Gloucester Hole

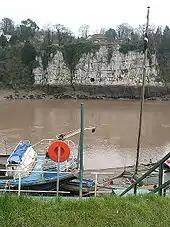
The River Wye at Chepstow, showing the Gloucester Hole

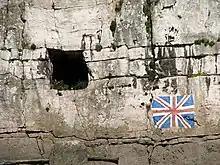
Close-up of the Hole and flag

The Gloucester Hole is a roughly square opening in the limestone cliffs of the River Wye, directly opposite the town of Chepstow. The hole itself is on the Tutshill side of the river, in Gloucestershire, England; the river forms the boundary with Wales.